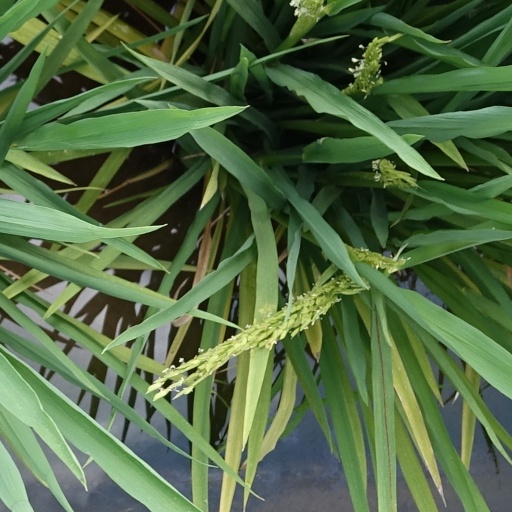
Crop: rice